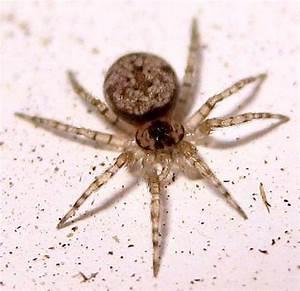
spider